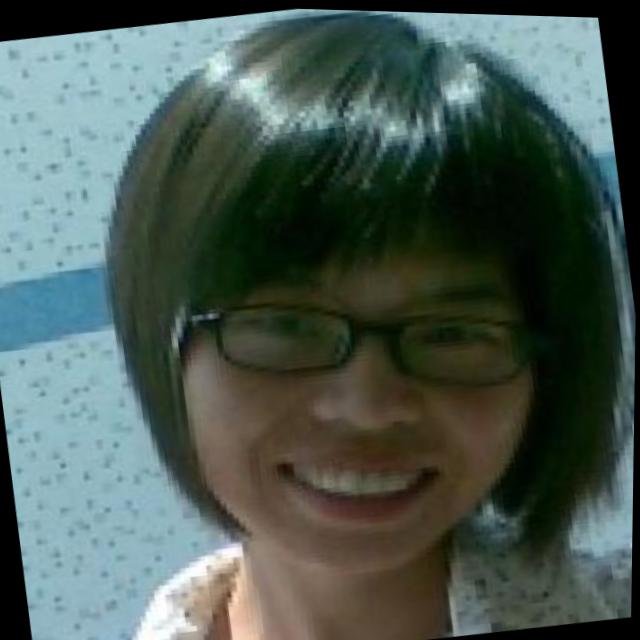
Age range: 21-44